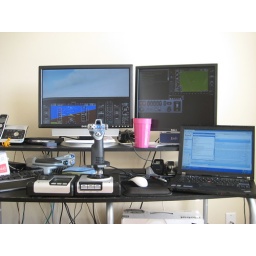
This is what my desk looks like while flying in FSX with my work laptop out.